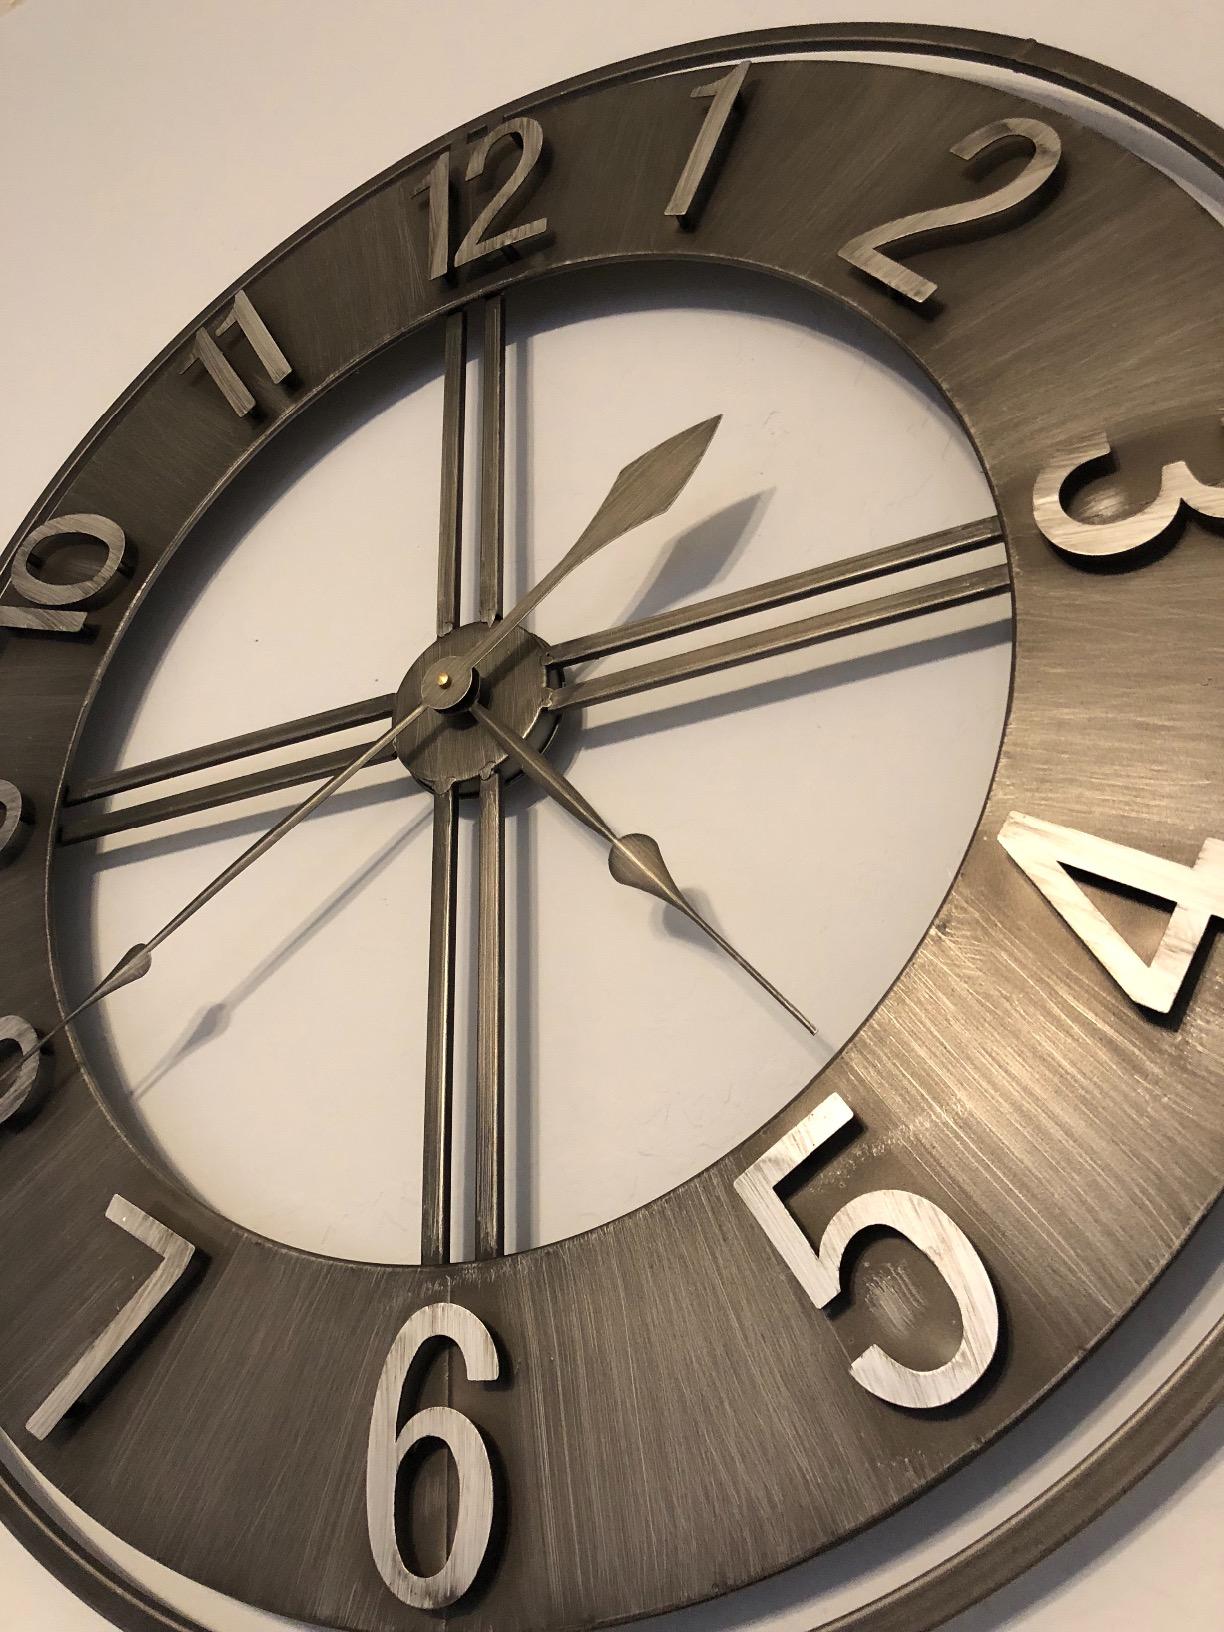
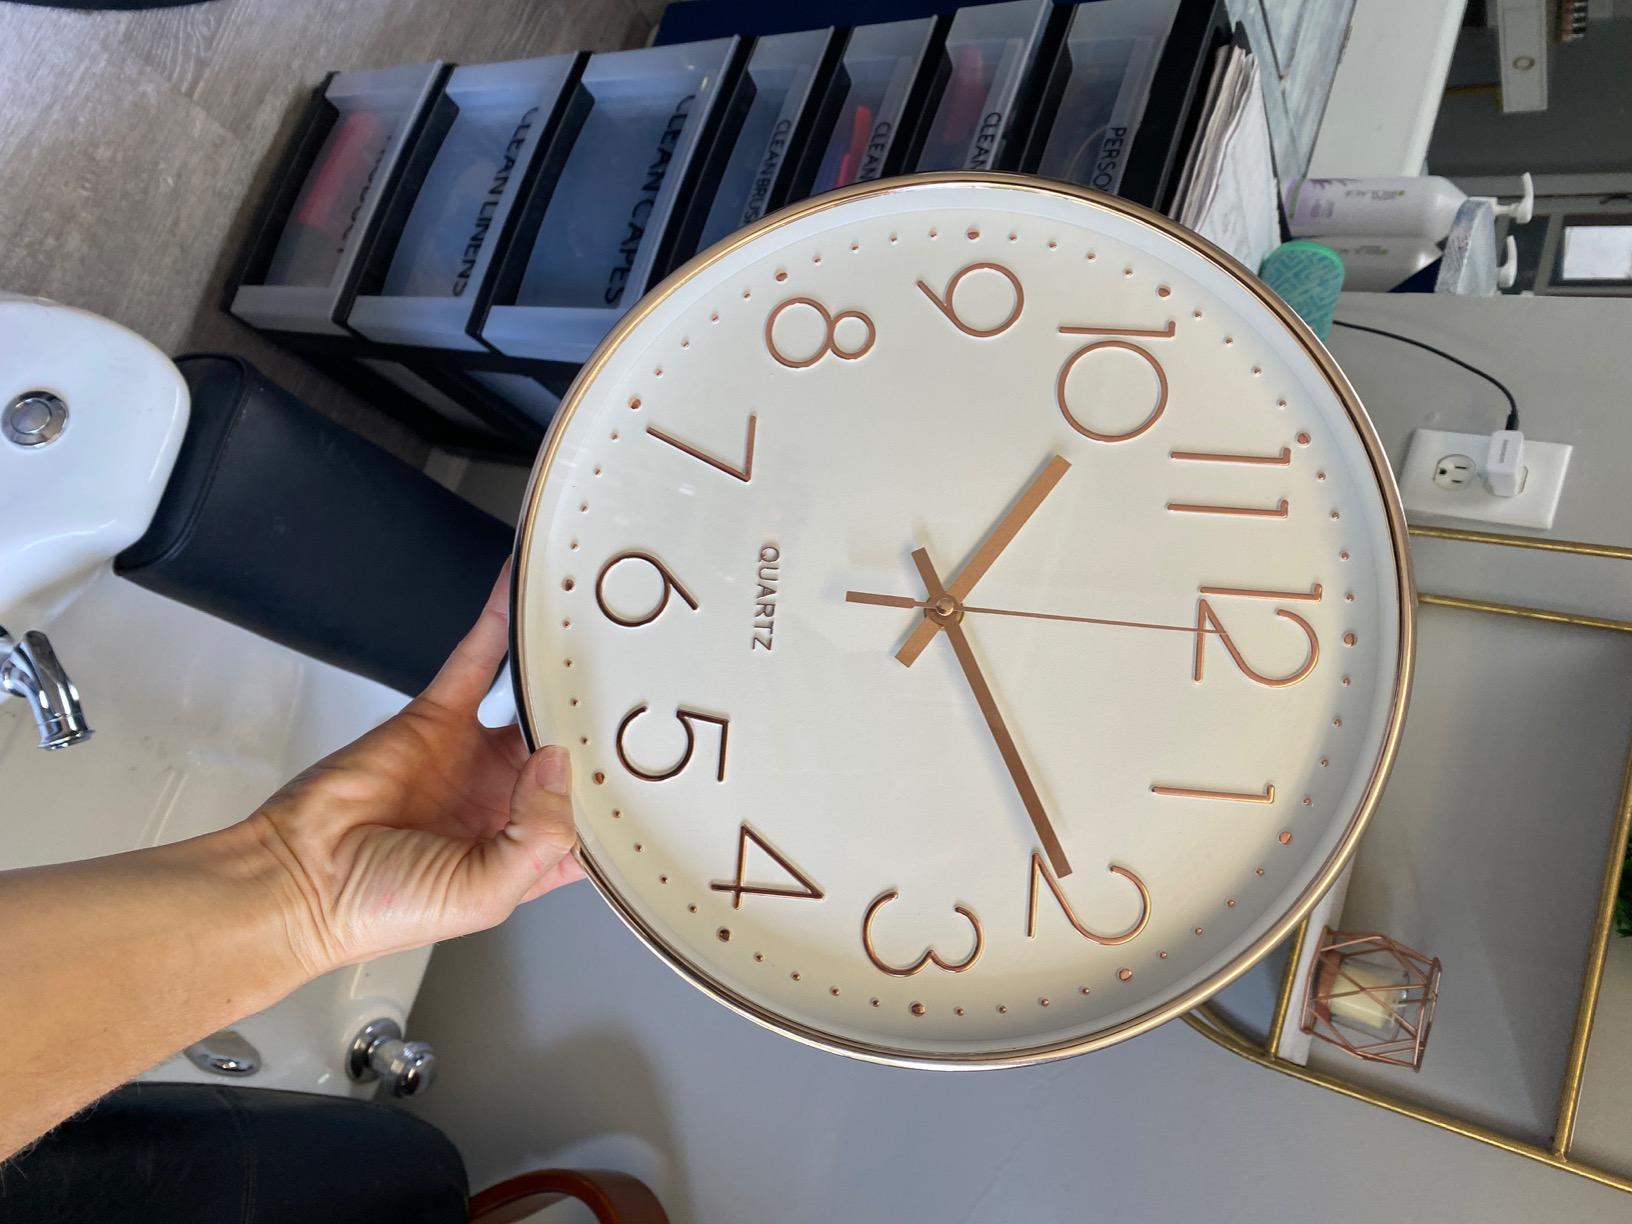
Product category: clock
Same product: no